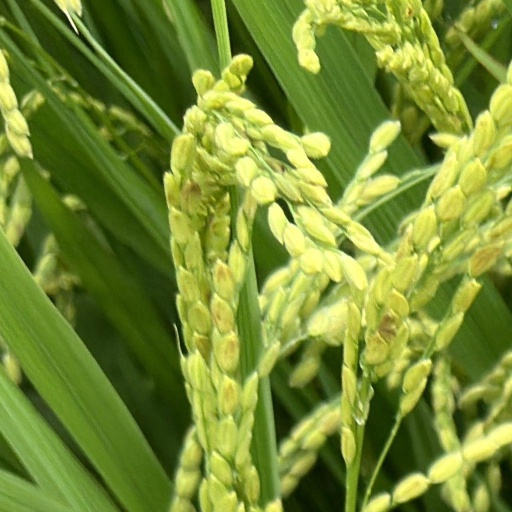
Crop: rice